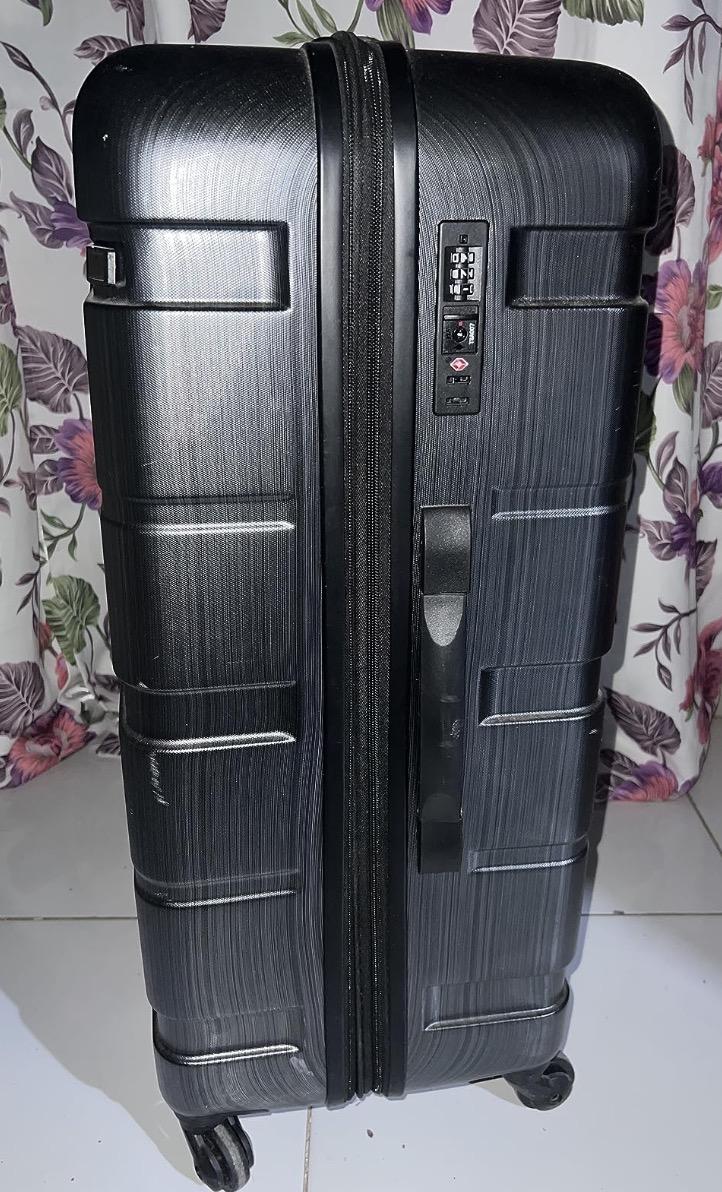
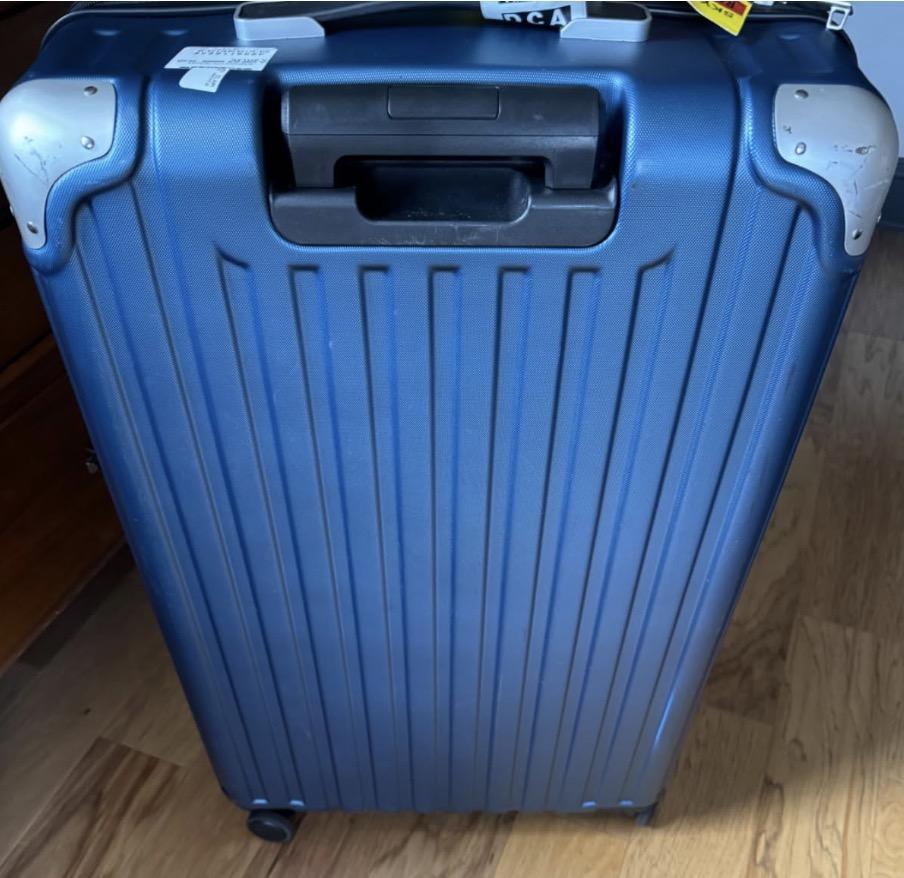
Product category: items_tea
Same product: no